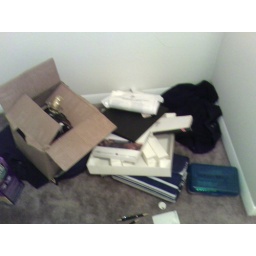
Miscellaneous box of things in his closet. More clothes as well.